Desiree Schell

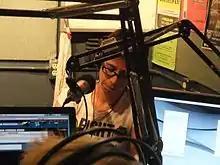
Desiree Schell at CJSR

Science for the People is known for investigating social and gender issues in skepticism and for attempting to make skepticism a demographically broad social movement. It features interviews with prominent skeptics, researchers, and scientists including Adam Savage, Derek Colanduno, Phil Plait, and Carl Zimmer. Skeptically Speaking explores the connections between science and skepticism and looks at strategies for promoting critical thinking beyond the ranks of current Skeptics.